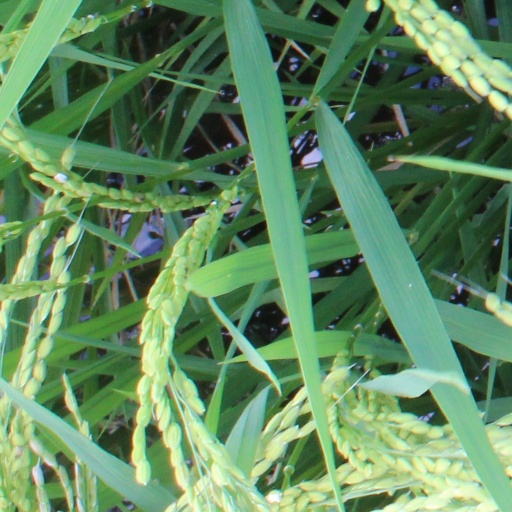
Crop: rice